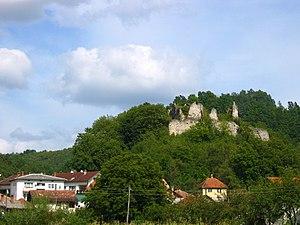
La forteresse de Vrnograč se trouve en Bosnie-Herzégovine, sur le territoire du village de Vrnograč et dans la municipalité de Velika Kladuša. Elle remonte au Moyen Âge et est inscrite sur la liste des monuments nationaux de Bosnie-Herzégovine.
Cet article recense les monuments nationaux situés sur le territoire de la municipalité de Velika Kladuša en Bosnie-Herzégovine et dans la Fédération de Bosnie-et-Herzégovine. La liste établie par la Commission pour la protection des monuments nationaux compte 9 monuments nationaux inscrits sur la liste principale et 1 monument inscrit sur une liste provisoire.
Vrnograč est un village de Bosnie-Herzégovine. Il est situé dans la municipalité de Velika Kladuša, dans le canton d'Una-Sana et dans la Fédération de Bosnie-et-Herzégovine. Selon les premiers résultats du recensement bosnien de 2013, il compte 886 habitants.